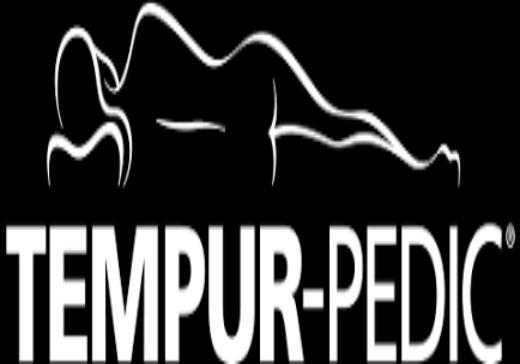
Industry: Necessities